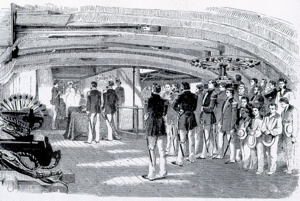
La SMS Novara est une frégate de la marine impériale autrichienne, célèbre pour avoir fait le tour du monde entre 1857 et 1859 et pour avoir emmené au Mexique l'archiduc Maximilien et son épouse Charlotte, pour y devenir en mai 1864 empereur et impératrice du Mexique. Elle est reconstruite en 1860-1862 et transformée en frégate à vapeur. Elle prend part à la bataille de Lissa et elle est démantelée en 1898.